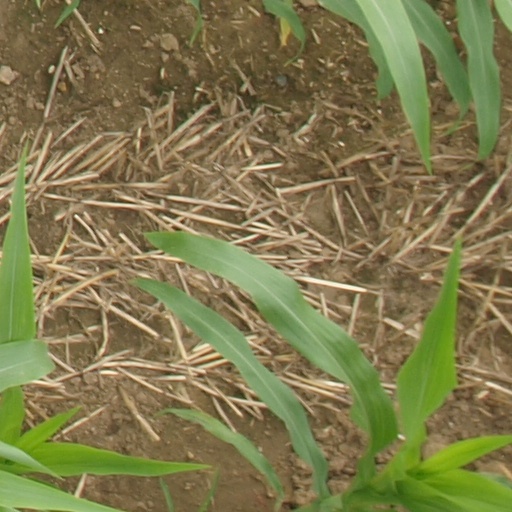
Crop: maize; corn